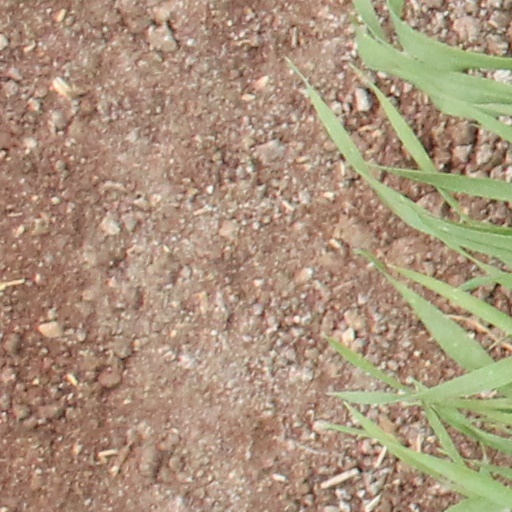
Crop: wheat